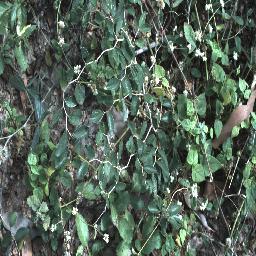
Label: chinee_apple